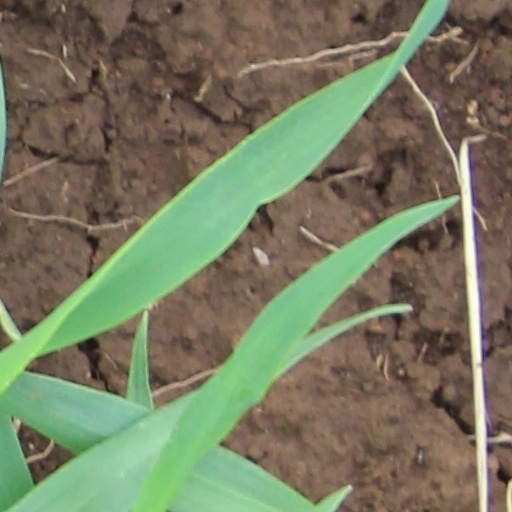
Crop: wheat